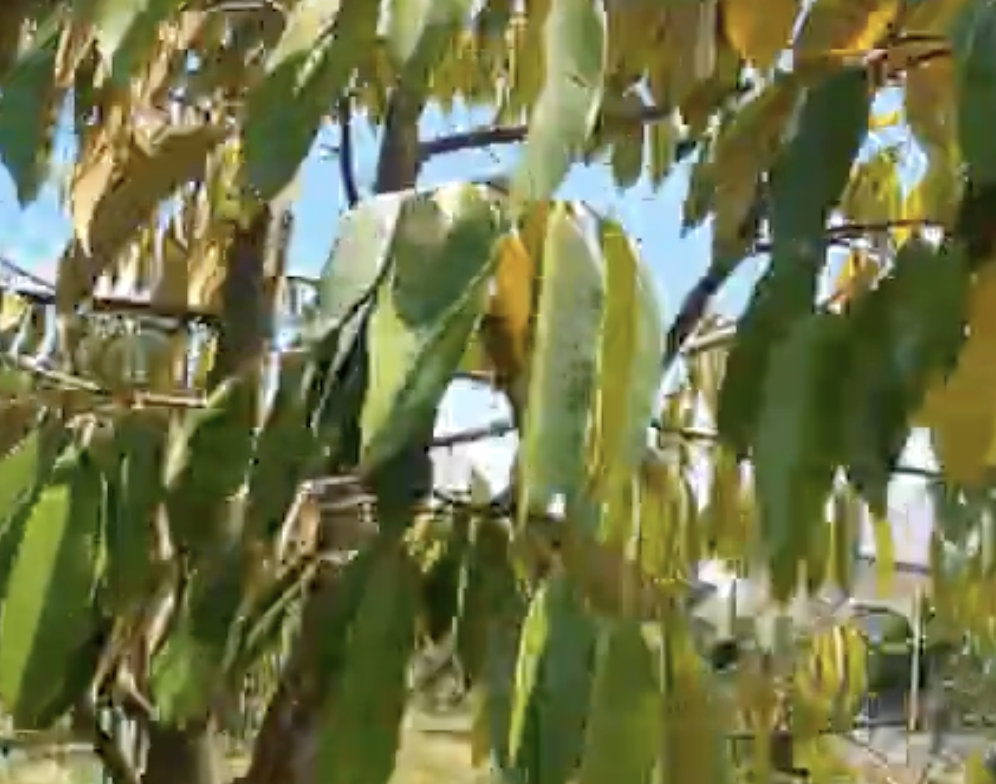
Label: yellow_leaf